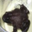
Label: frog